Rumpler 6B

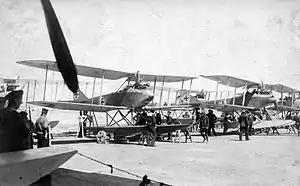
Rumpler 6B1

The Rumpler 6B was a German floatplane fighter designed during World War I by Rumpler Flugzeugwerke for the Imperial German Navy's Naval Air Service. The 6B1 was a single-seat version of the Rumpler C.I reconnaissance biplane that entered service in mid-1916. The 6B2 was an improved version based on the Rumpler C.IV; deliveries of the 6B2 began in mid-1917. Small numbers of aircraft were exported to the Austro-Hungarian Empire, the Kingdom of Bulgaria, and Finland; one of the Finnish aircraft participated in the Finnish Civil War. The 6B1s were reasonably successful in combat, able to hold its own against enemy land-based aircraft, but they lacked the advantages offered by the new two-seat floatplane fighters entering service when the 6B2 became available. Most surviving 6Bs became training aircraft during the war. Most of the Rumplers in service with the Central Powers were probably scrapped after the end of the war in November 1918.